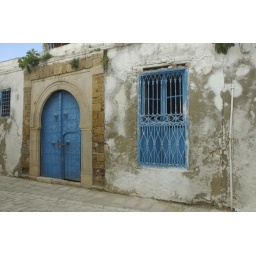
Had to do a classic shot of the blue doors in Sidi Bou Said